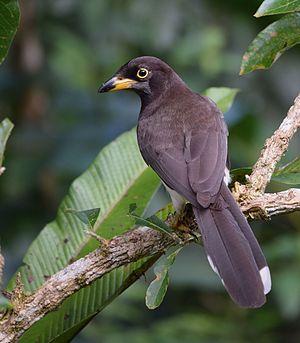
Le Geai enfumé est une espèce de passereau de la famille des Corvidae.